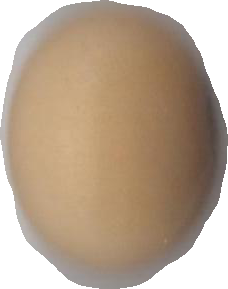
Variety: Anjasmoro